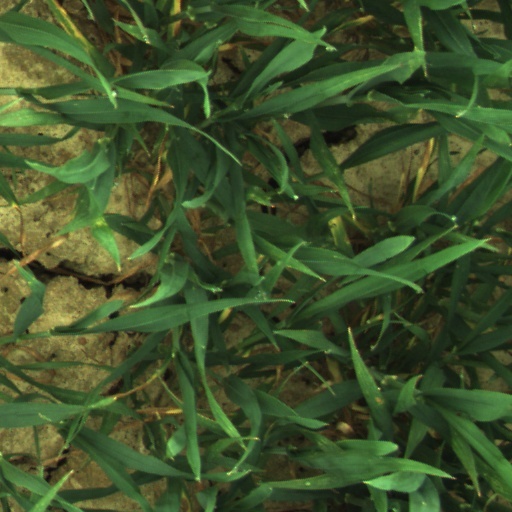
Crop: wheat